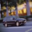
Label: automobile